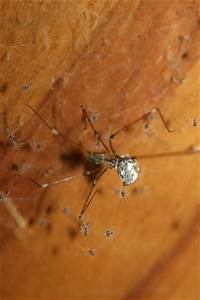
Label: ragno